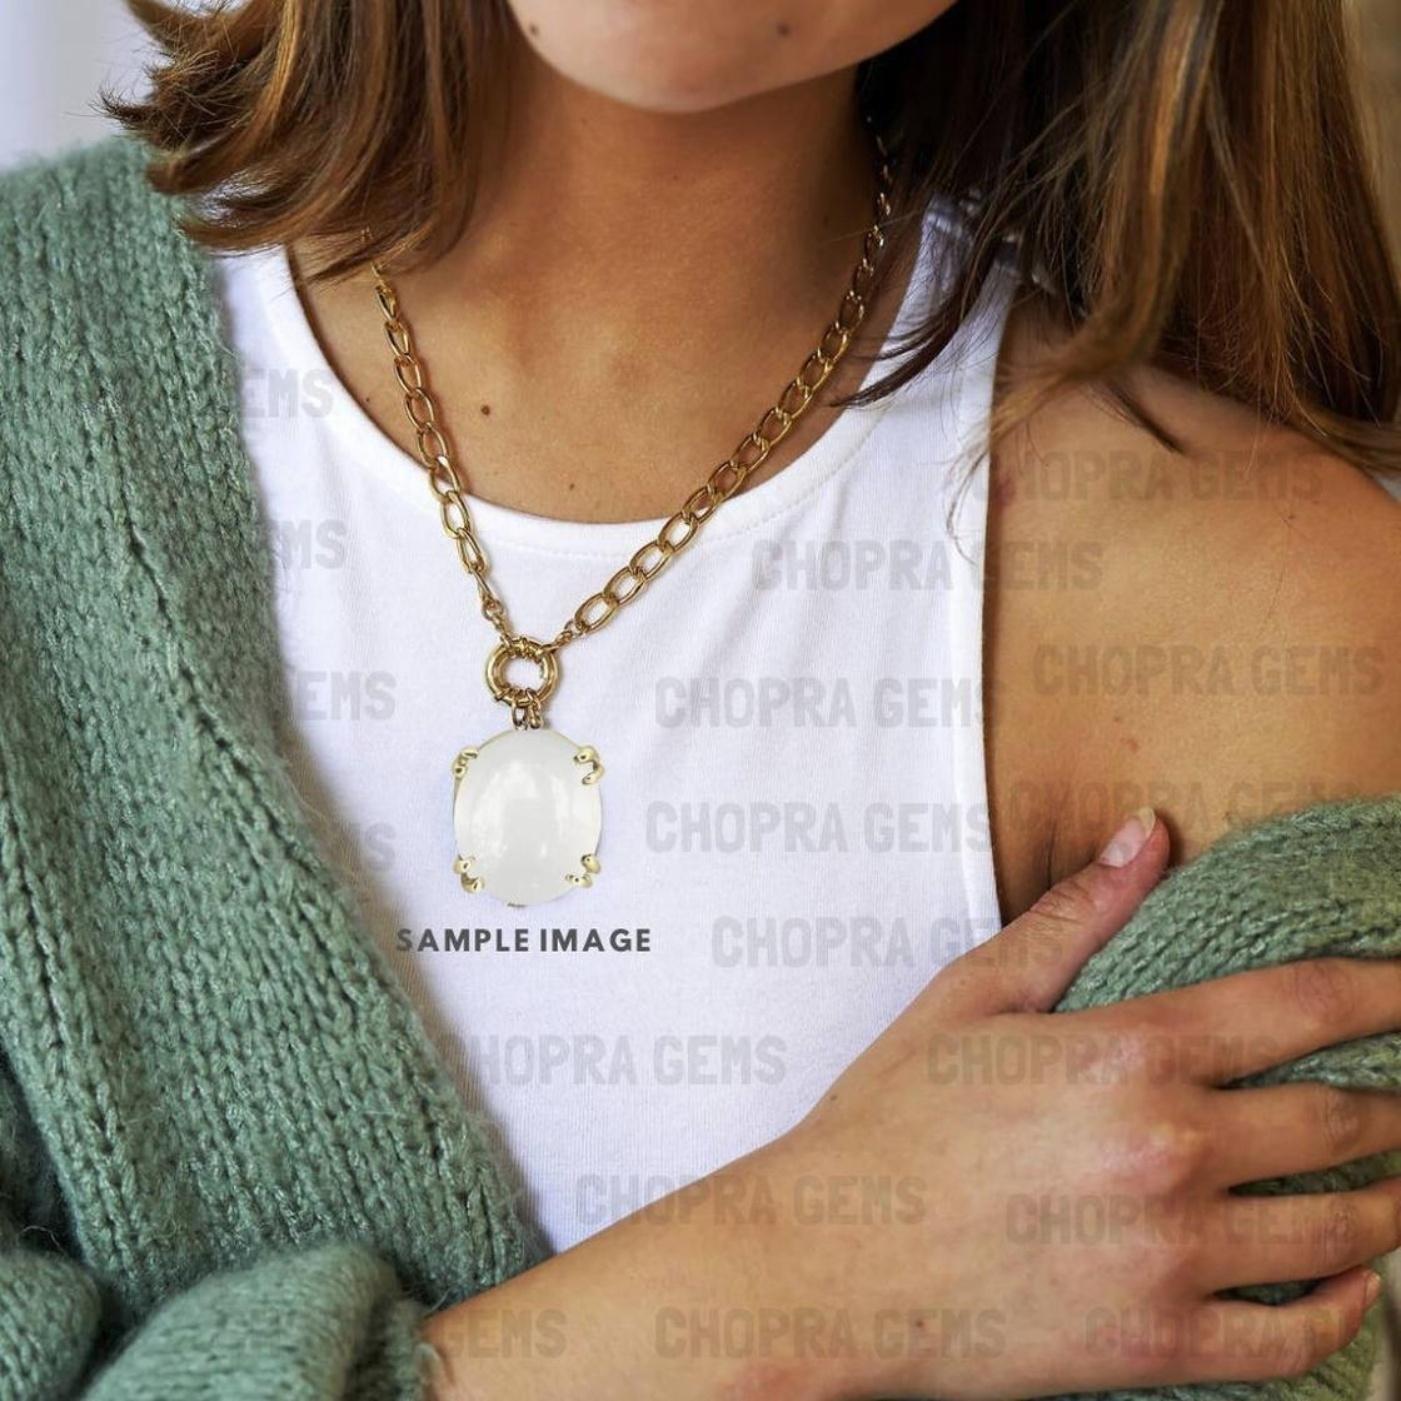
Chopra Gems Brass Moonstone Pendant White (Men and Women)
Type: Necklaces & Pendants
Brand: Chopra Gems & Jewellery
Price: Rs. 431
 A stone of intuition and insight, moonstone helps us to connect to all the different cycles we experience in life. Moonstone helps balance the emotional body.
Features: Color - white,Collection - ethnic,Base material - brass
Included: Pendant